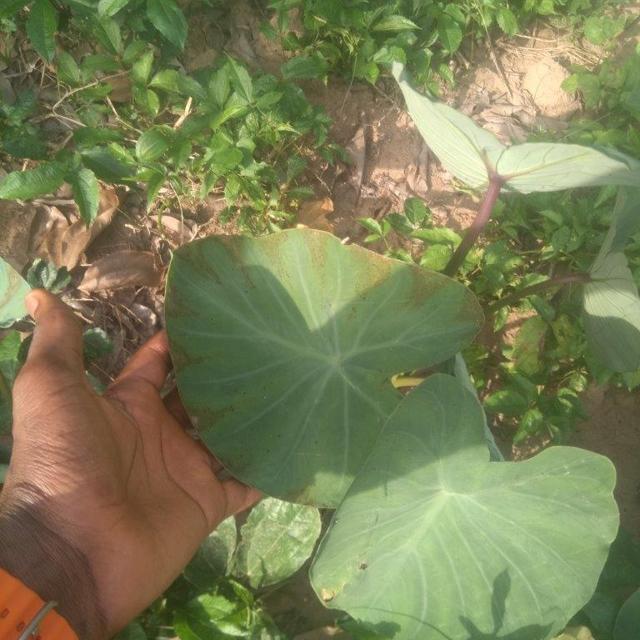
Label: Early_Blight